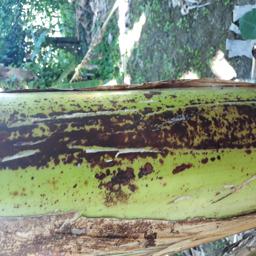
Label: PSEUDOSTEM WEEVIL